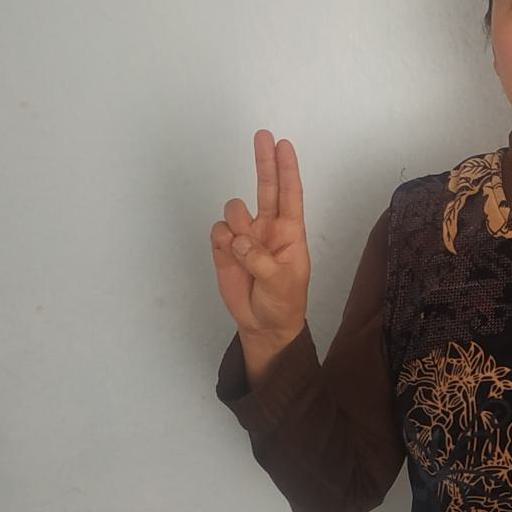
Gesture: two_up